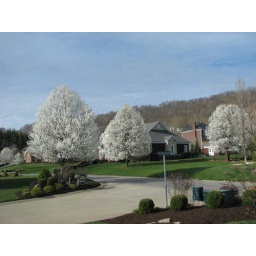
Wheeling WV, Looking outside our house in Spring with the flowering pear trees